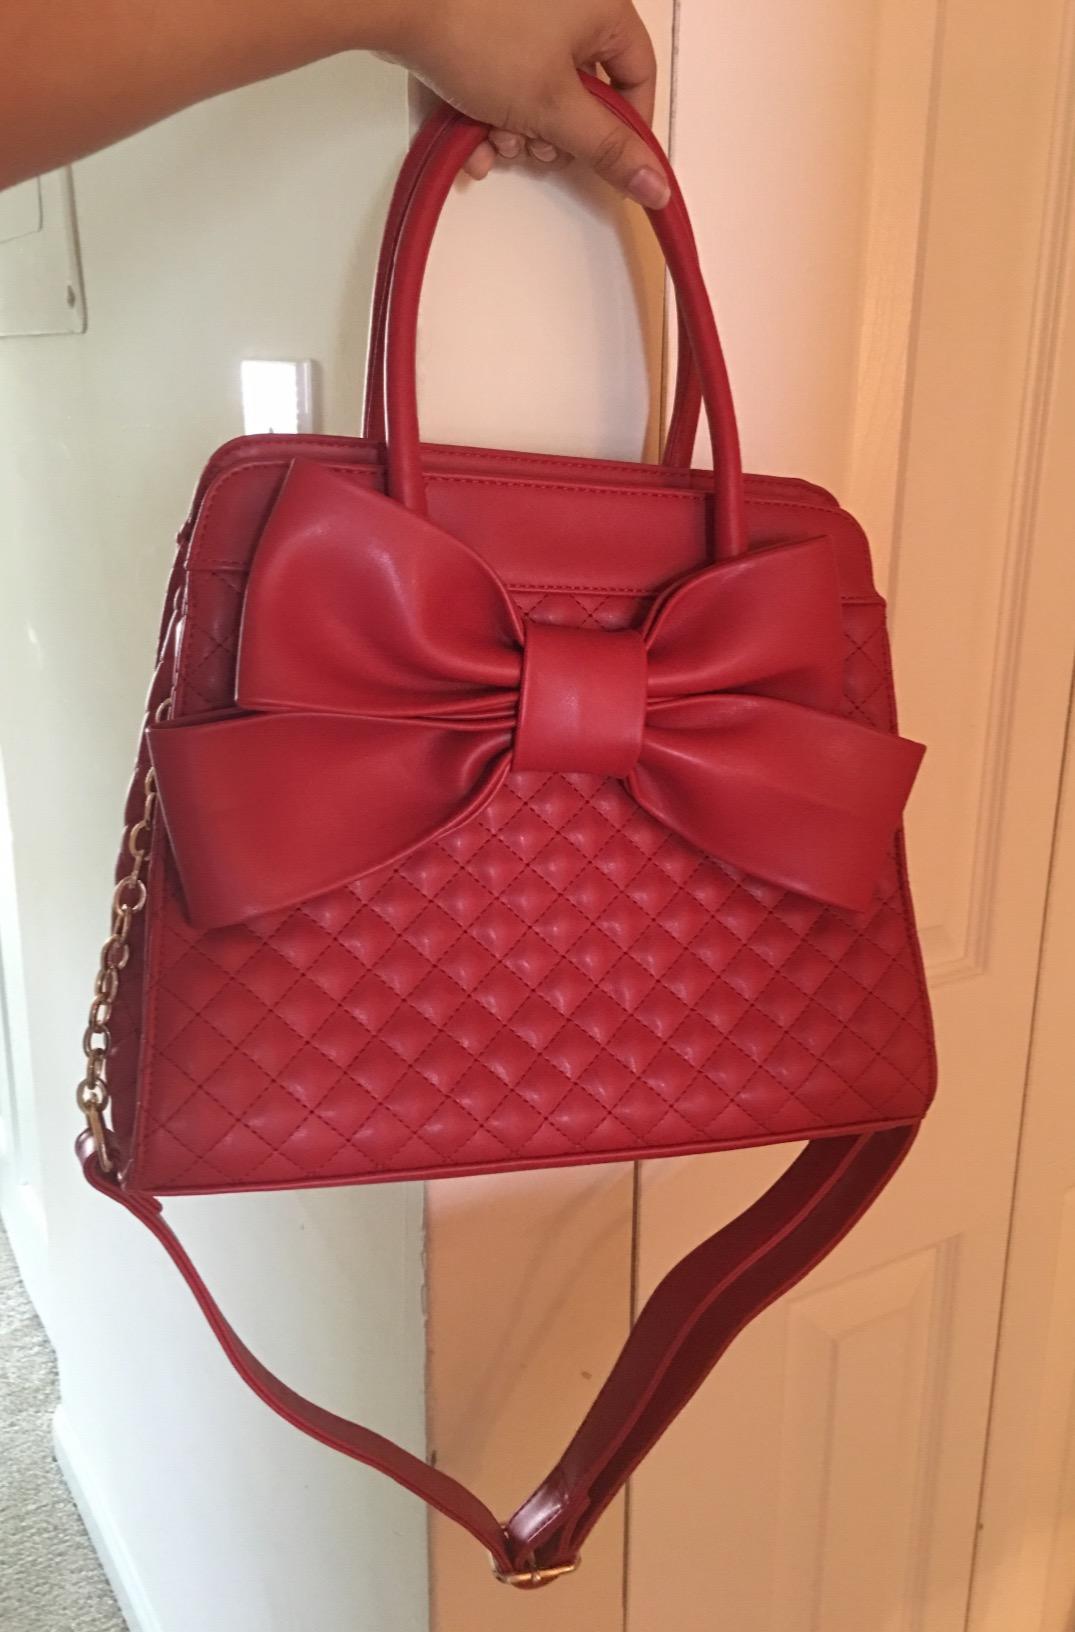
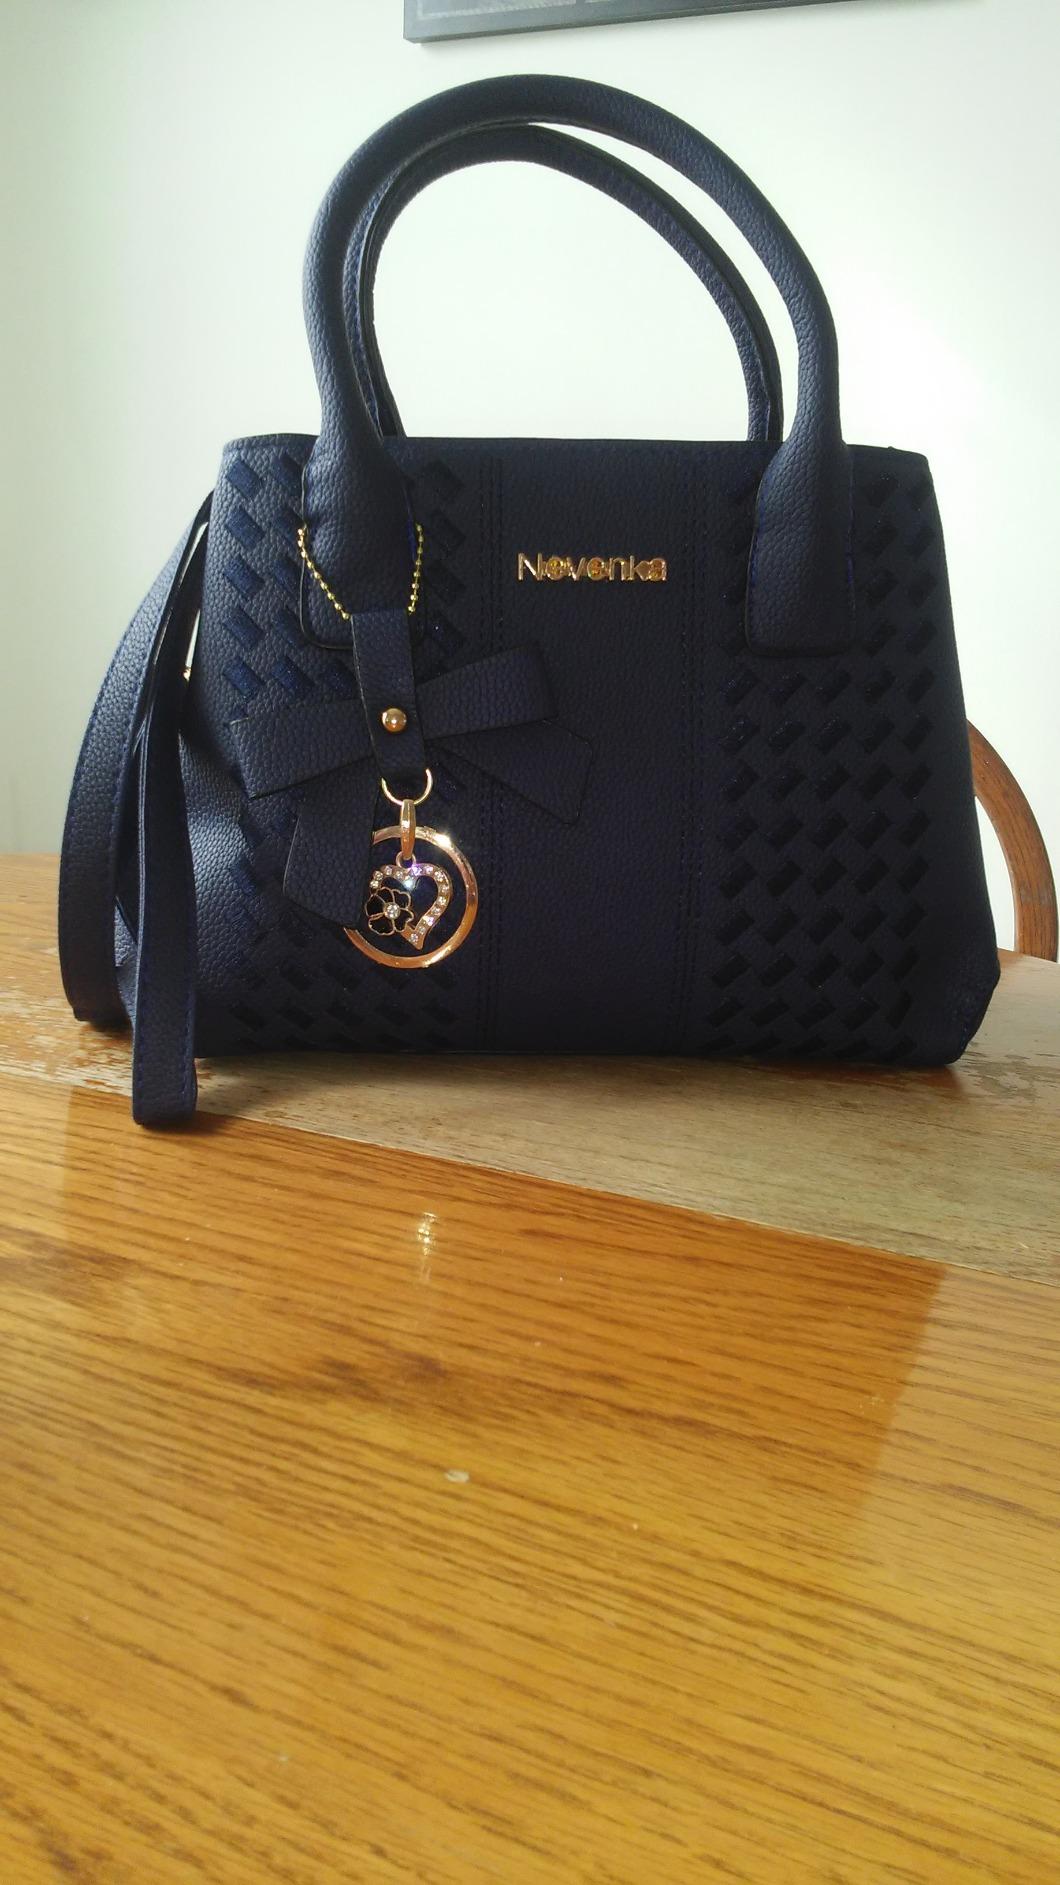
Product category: accessories_handbag
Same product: no